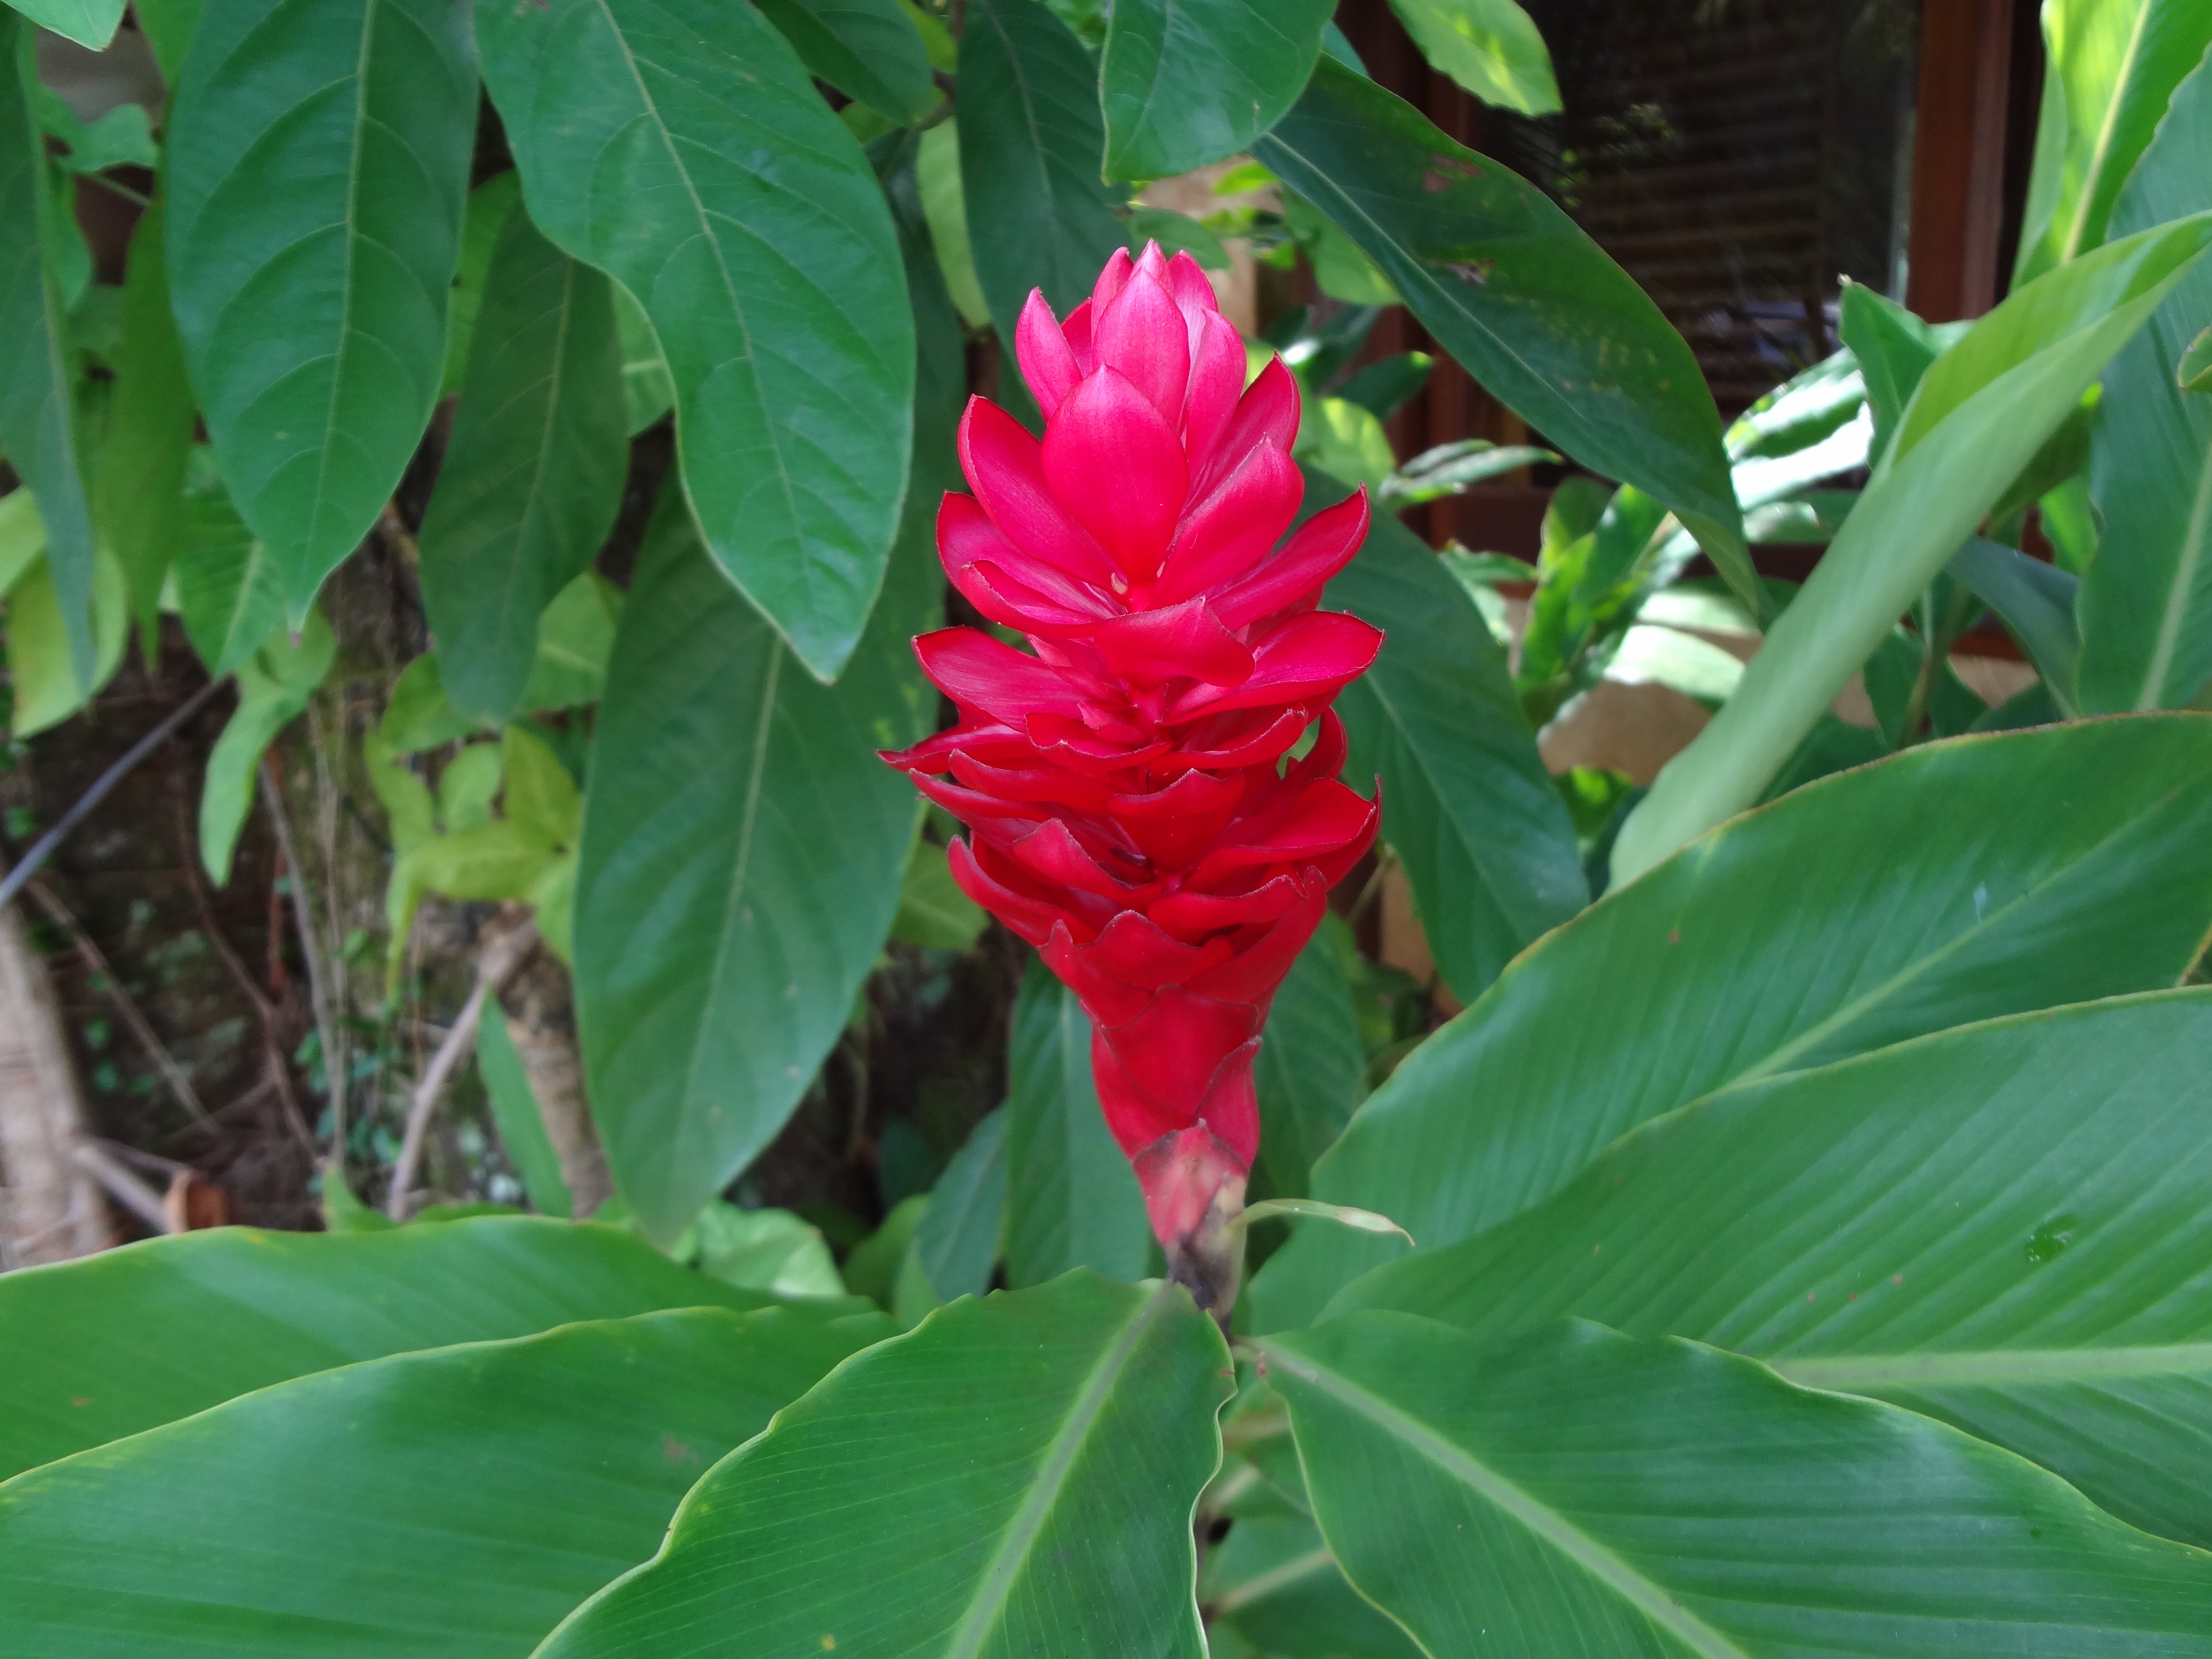
plant, leaf, flower, botany, flora, red flower, heliconia, tropical flower, alpinia, flowering plant, canna lily, land plant, proteales, canna family